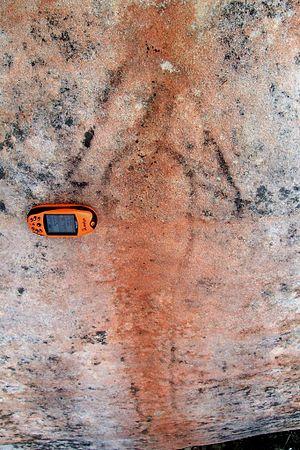
Le parc national Ku-ring-gai Chase est un parc de Nouvelle-Galles du Sud en Australie situé à 25 km au nord de Sydney.